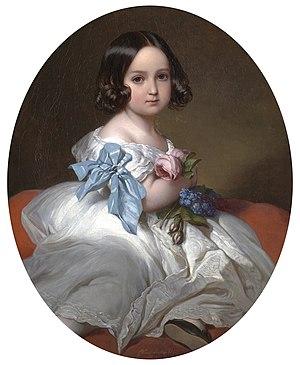
Charlotte de Belgique, née au château de Laeken le 7 juin 1840 et morte le 19 janvier 1927 au château de Bouchout à Meise, est une princesse de Belgique, princesse de Saxe-Cobourg et Gotha et duchesse en Saxe. Elle est l'unique fille de Léopold Iᵉʳ, roi des Belges, et de la reine Louise d'Orléans. En qualité d'épouse de l'archiduc Maximilien d'Autriche, vice-roi de Lombardie-Vénétie puis empereur du Mexique, elle devient, en 1857, archiduchesse d'Autriche, puis, en 1864, impératrice du Mexique.